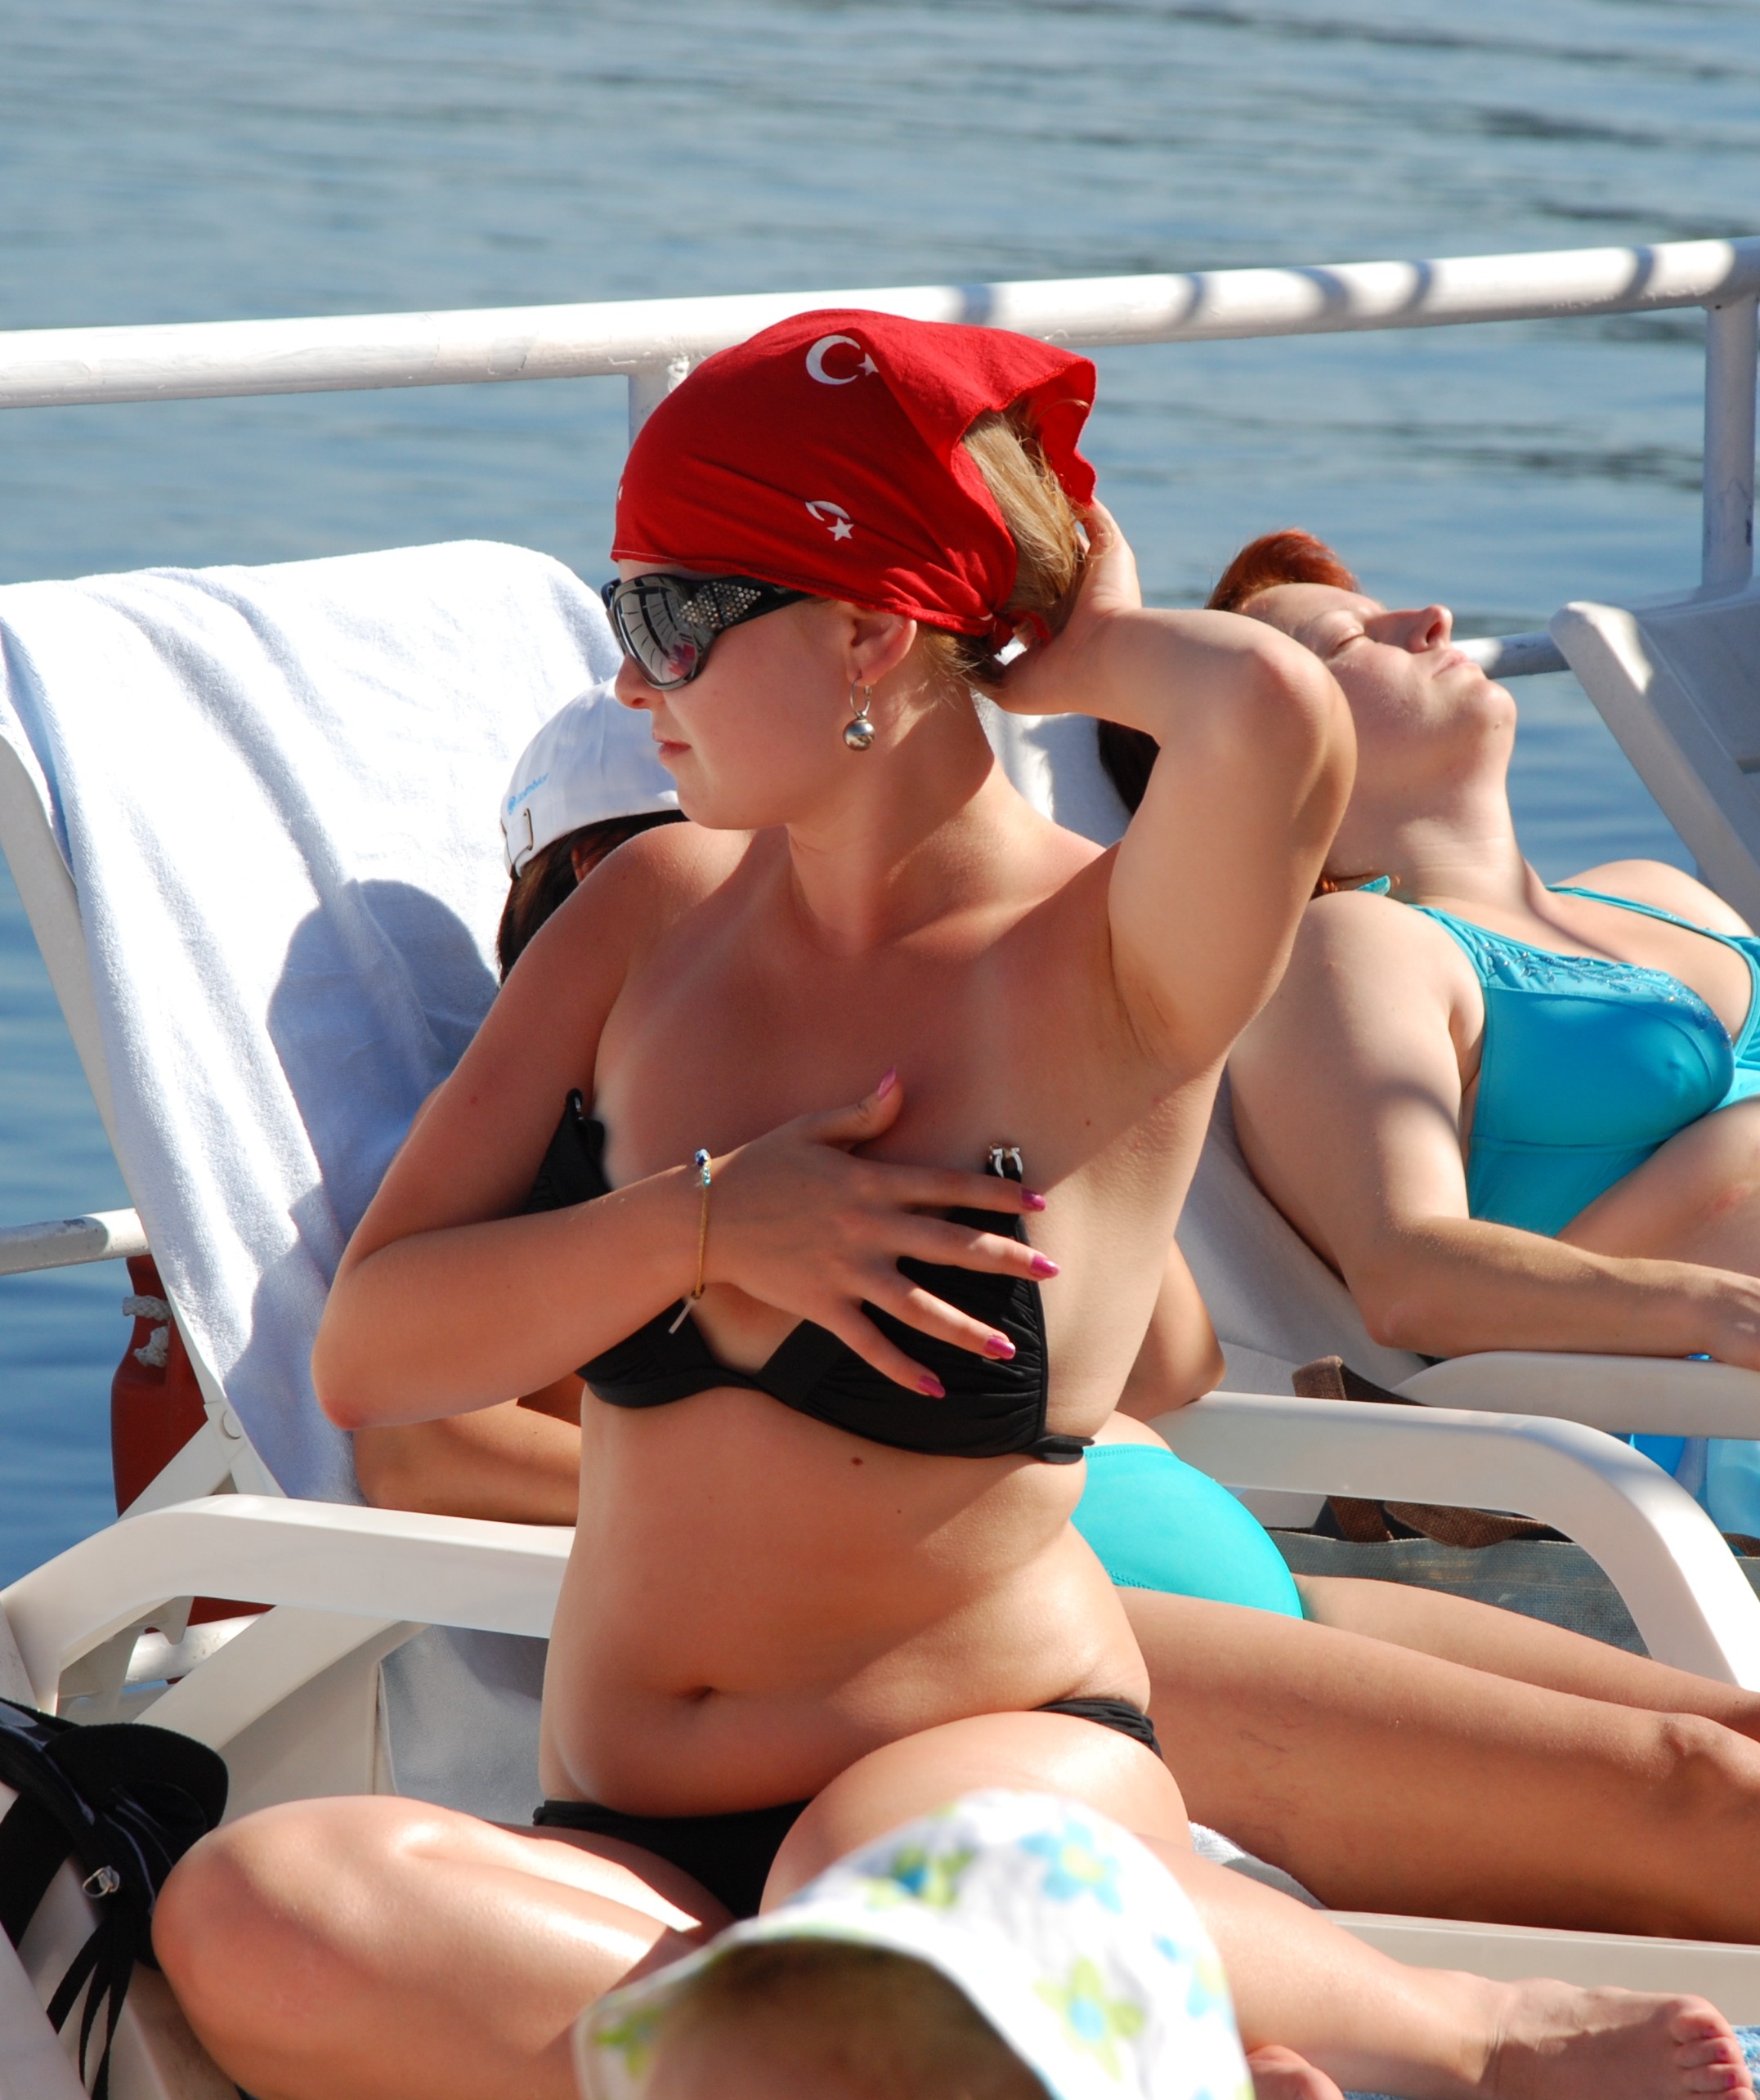
clothing, muscle, swimwear, boating, sun tanning, spring break